Green Route

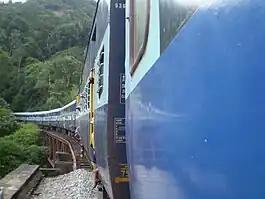
Bridge on which the train runs amidst thick green blanket

Green Route is a segment along the Bangalore and Mangalore railway line in India, within the Western Ghat mountain ranges.